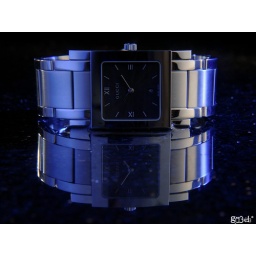
sb24 and sb600 both with snoots fired in to reflecter and minilite 200 with snoot fired throw a blue bottle